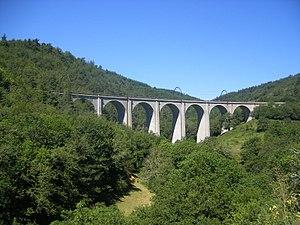
La ligne de Béziers à Neussargues, aussi appelée ligne des Causses, est une ligne de chemin de fer française qui relie Béziers près de la côte languedocienne à Neussargues dans le département du Cantal, via Millau et les étendues caussenardes.